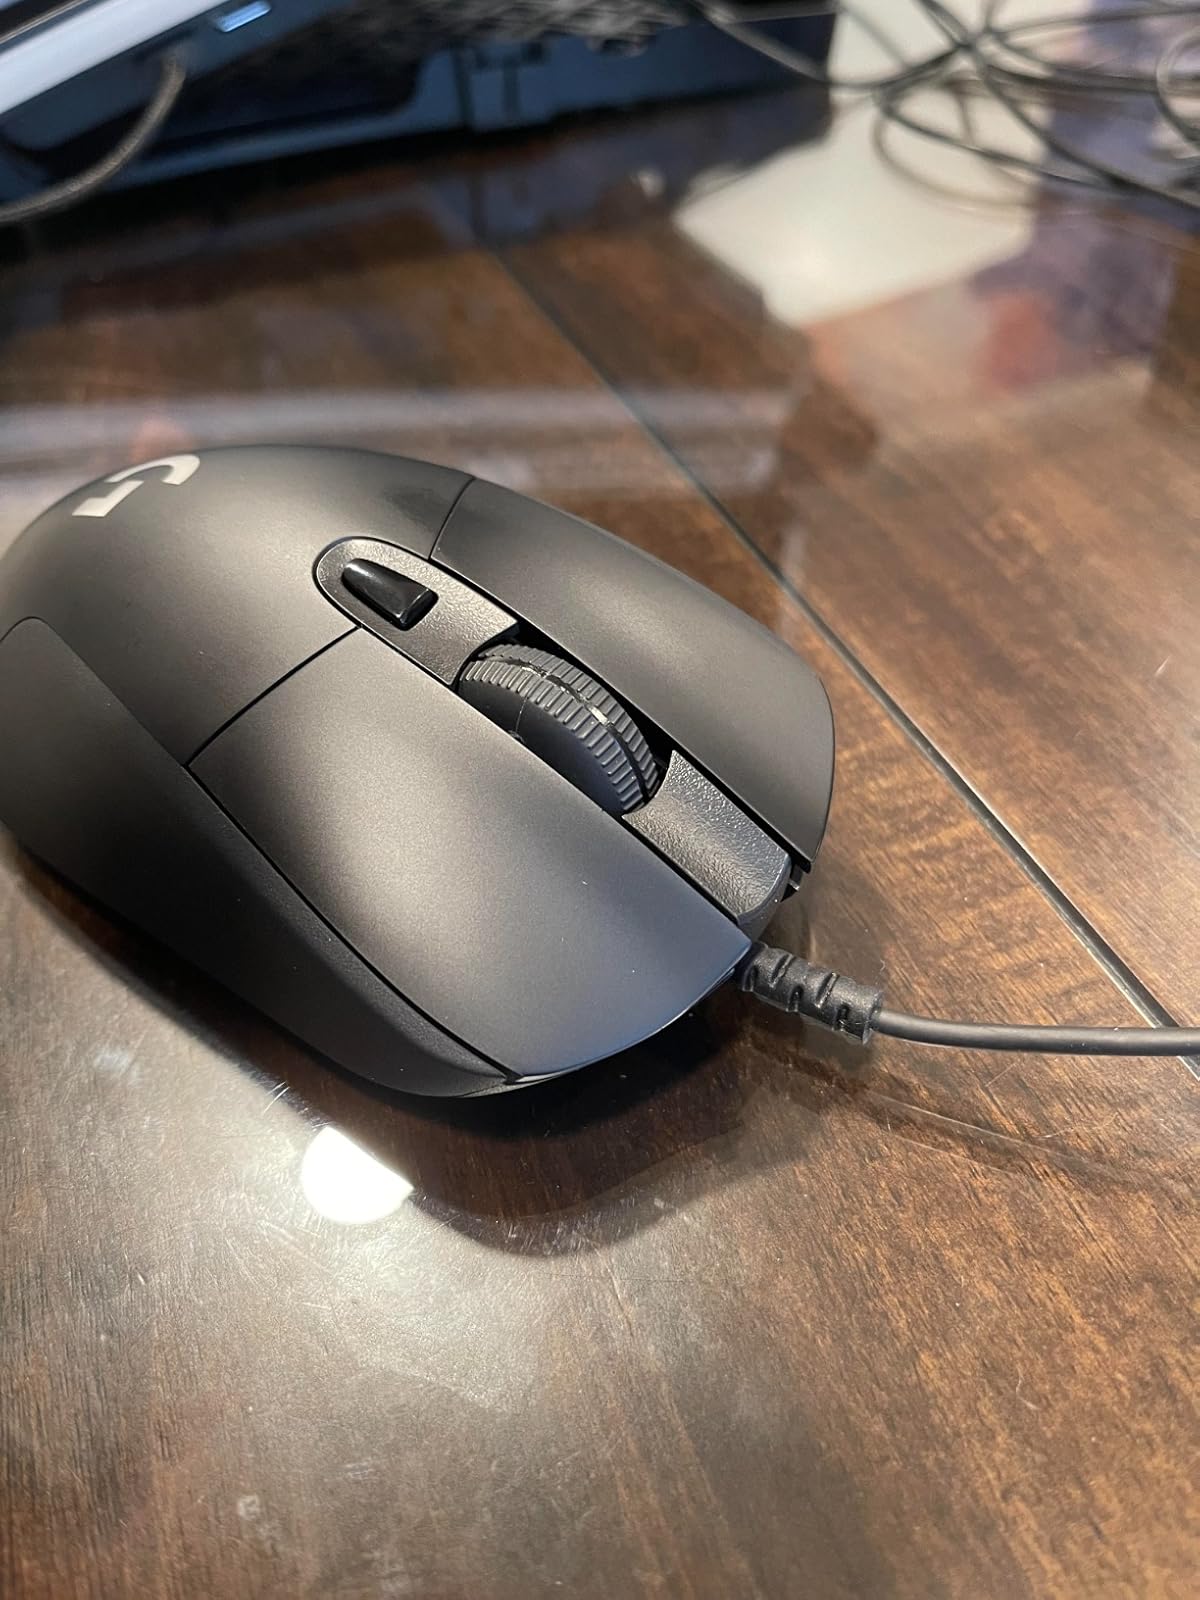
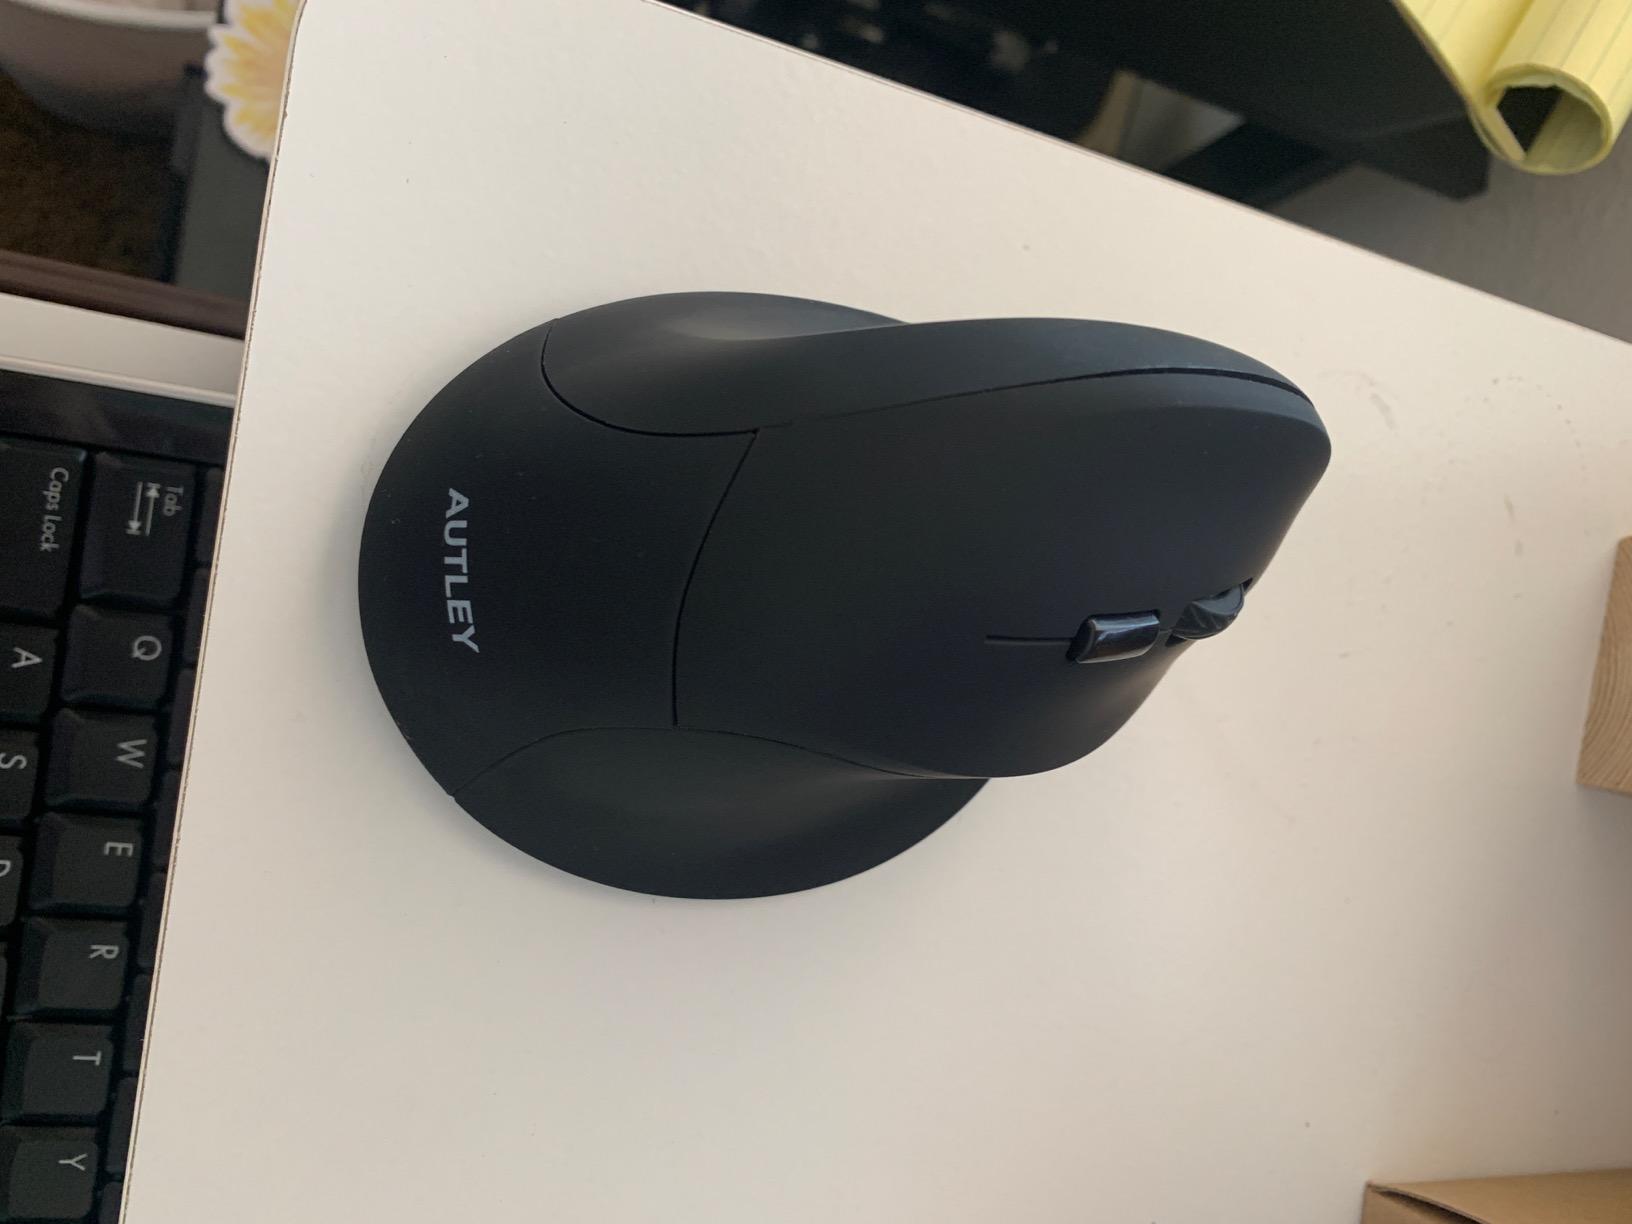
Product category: mouse
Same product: no